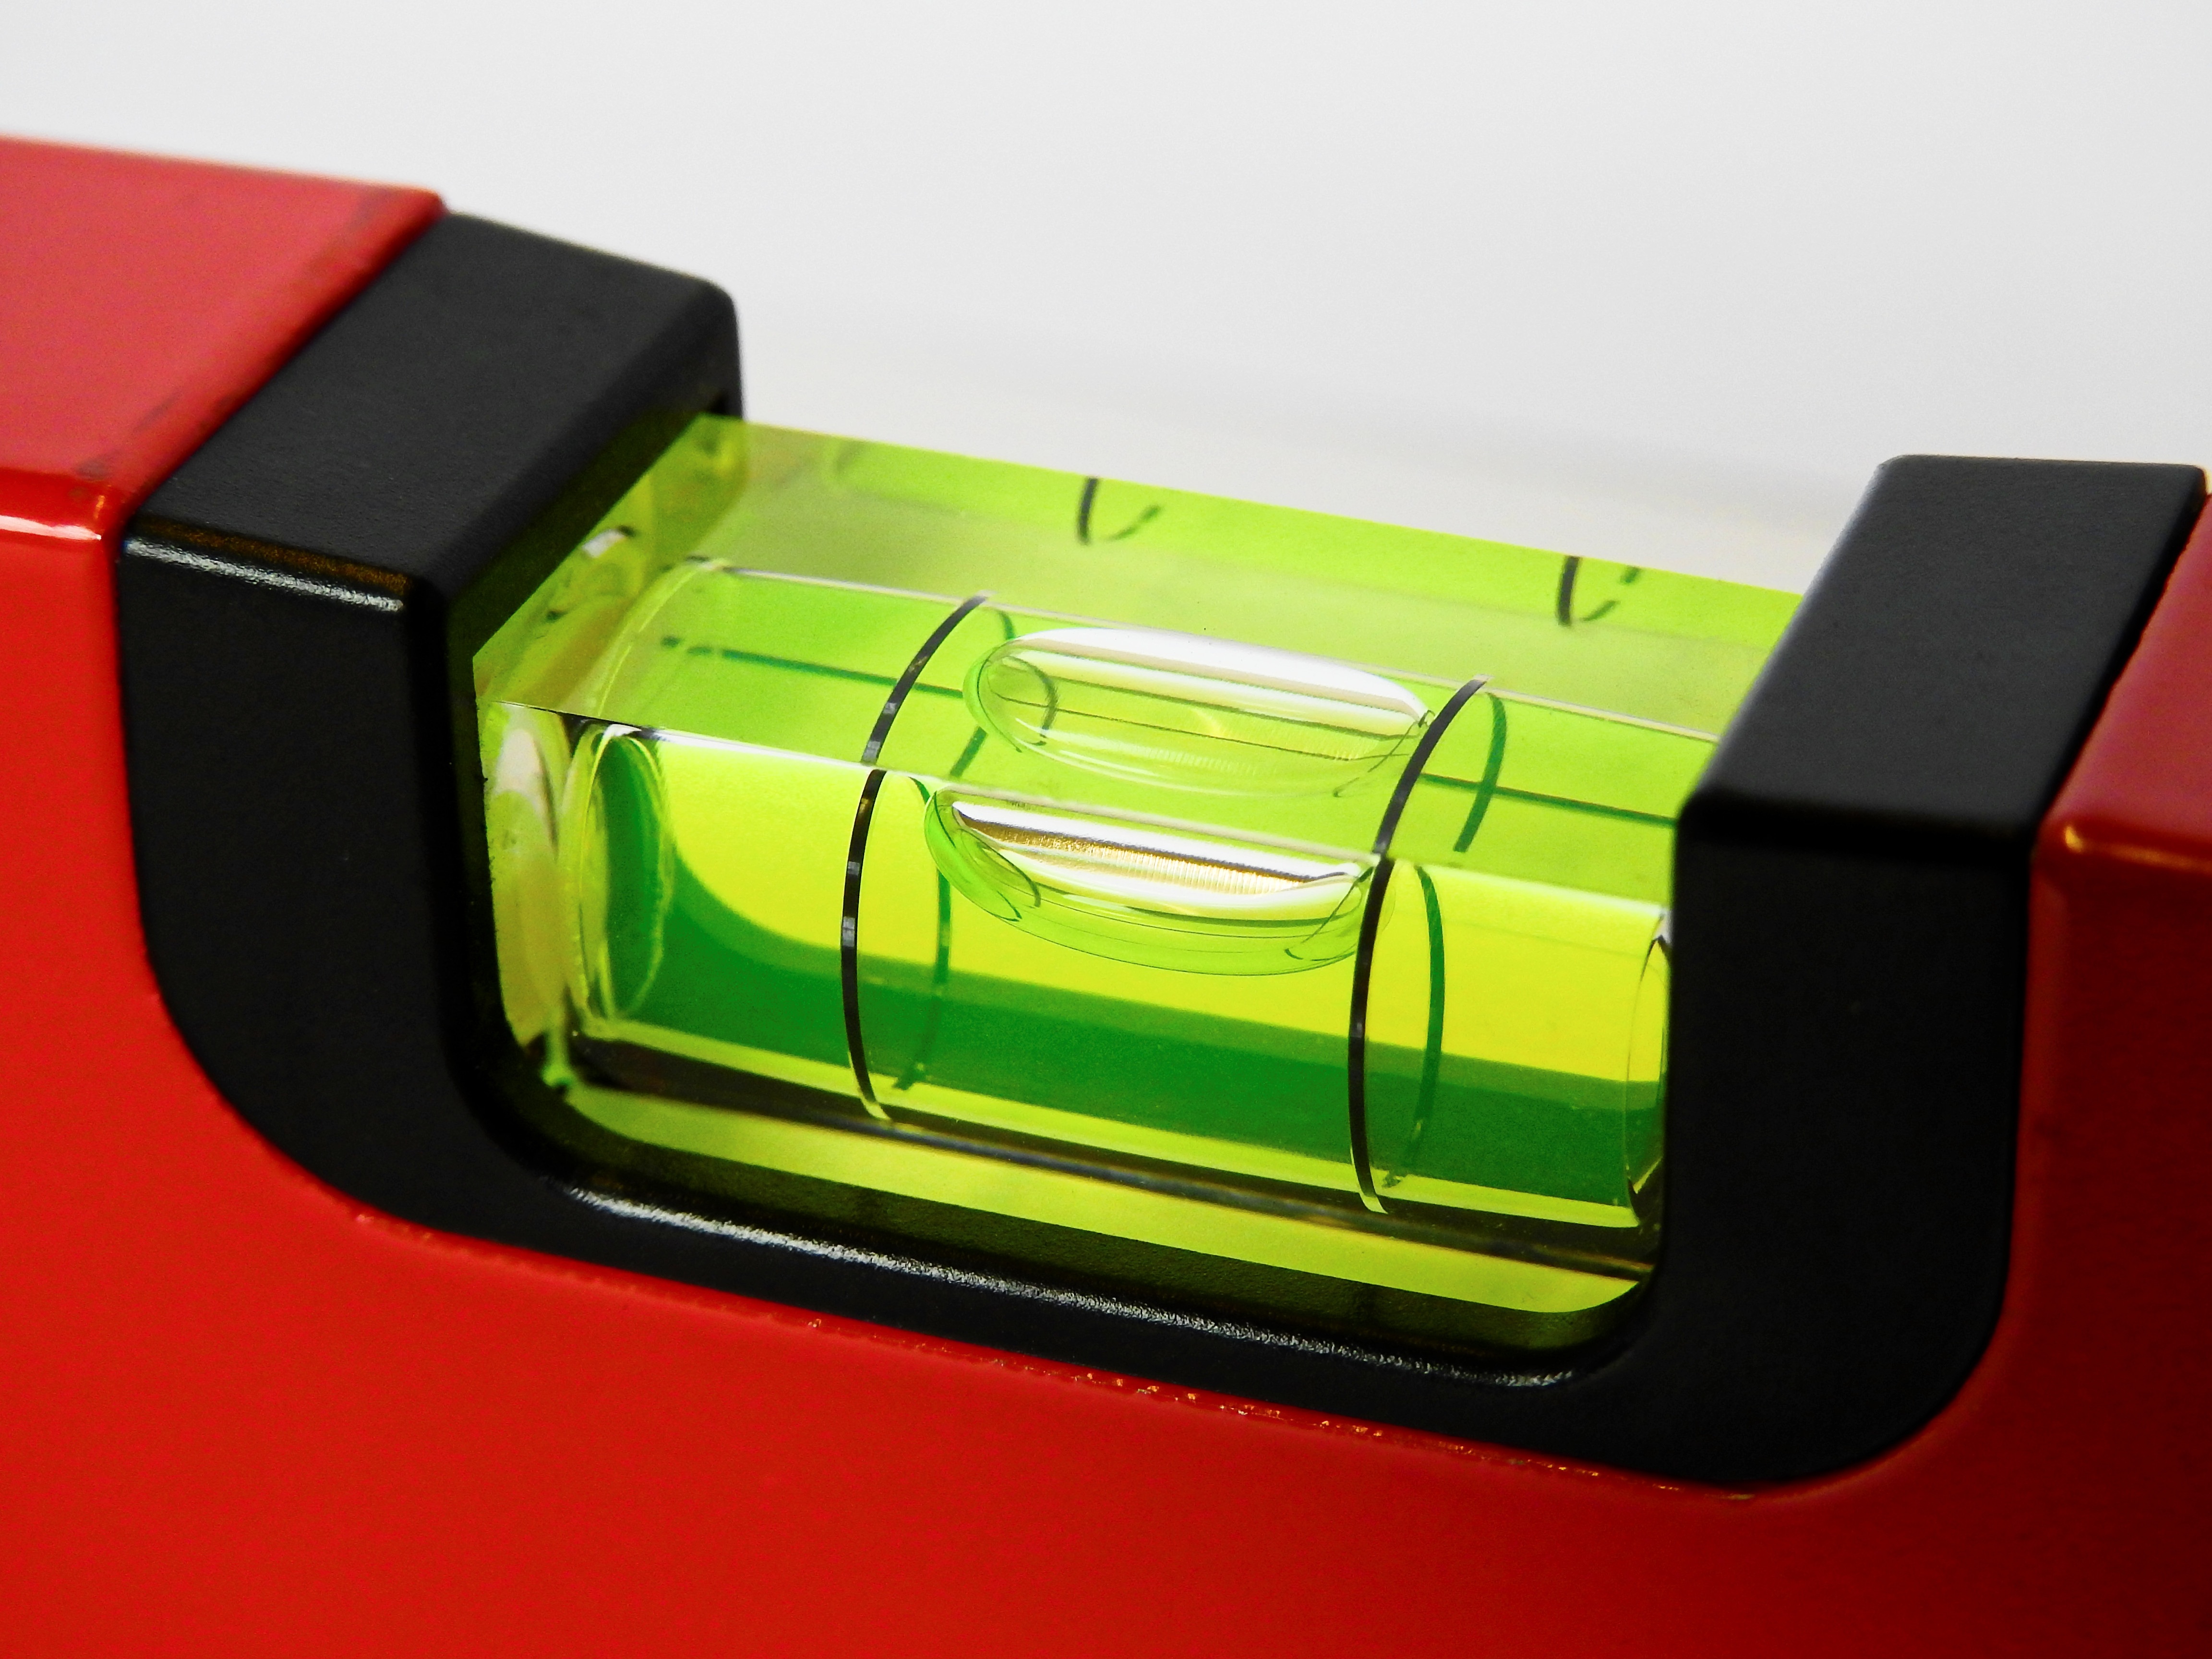
work, tool, craft, rectangle, just, build, craftsmen, water balance, align